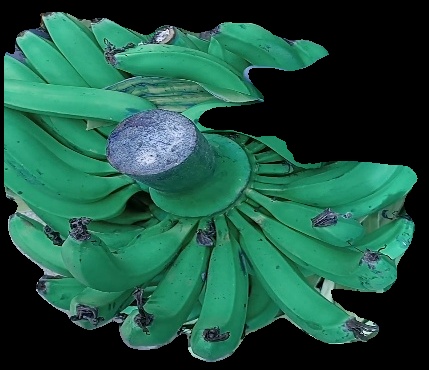
Variety: pachbale
Grade: grade3